Bebra

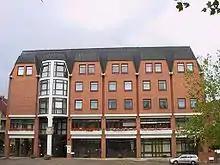
Bebra's New Town Hall

The town executive ("Magistrat") is made up of 8 councillors, with 5 seats allotted to the CDU and three to the SPD.